Mamie Gilroy

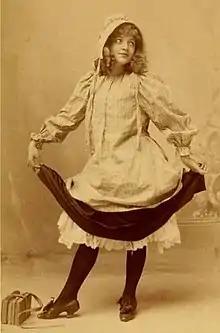
Mamie Gilroy, from a 1908 publication

Gilroy began her career as a small child in stock companies, including those associated with Charles H. Hoyt and Charles Frohman. She had roles in "Only a Farmer's Daughter" (1885), "The Fakir" (1890), "Romany Rye" (1891), "Tuxedo" (1891–1892), "Babes in the Woods" (1893), "A Milk White Flag" (1894), "Davy Jones" (1894), "The China Dog" (1895), "Little Miss Busybody" (1895), "The Strange Adventures of Miss Brown" (1896), "The Merry-Go-Round" (1896)"," "Miss Manhattan" (1897), "Trilby" (1898), "Mam'selle 'Awkins" (1900), "Star and Garter" (1900), "El Capitan" (1901), "The Giddy Throng" (1901), "The Girl from Paris" (1898, 1902), "Lady Bountiful" (1902), and "George W. Lederer's Mid-Summer Night Fancies" (1903). She sang "Everybody Wants to Kiss the Baby" in the musical farce "After Office Hours" (1901).